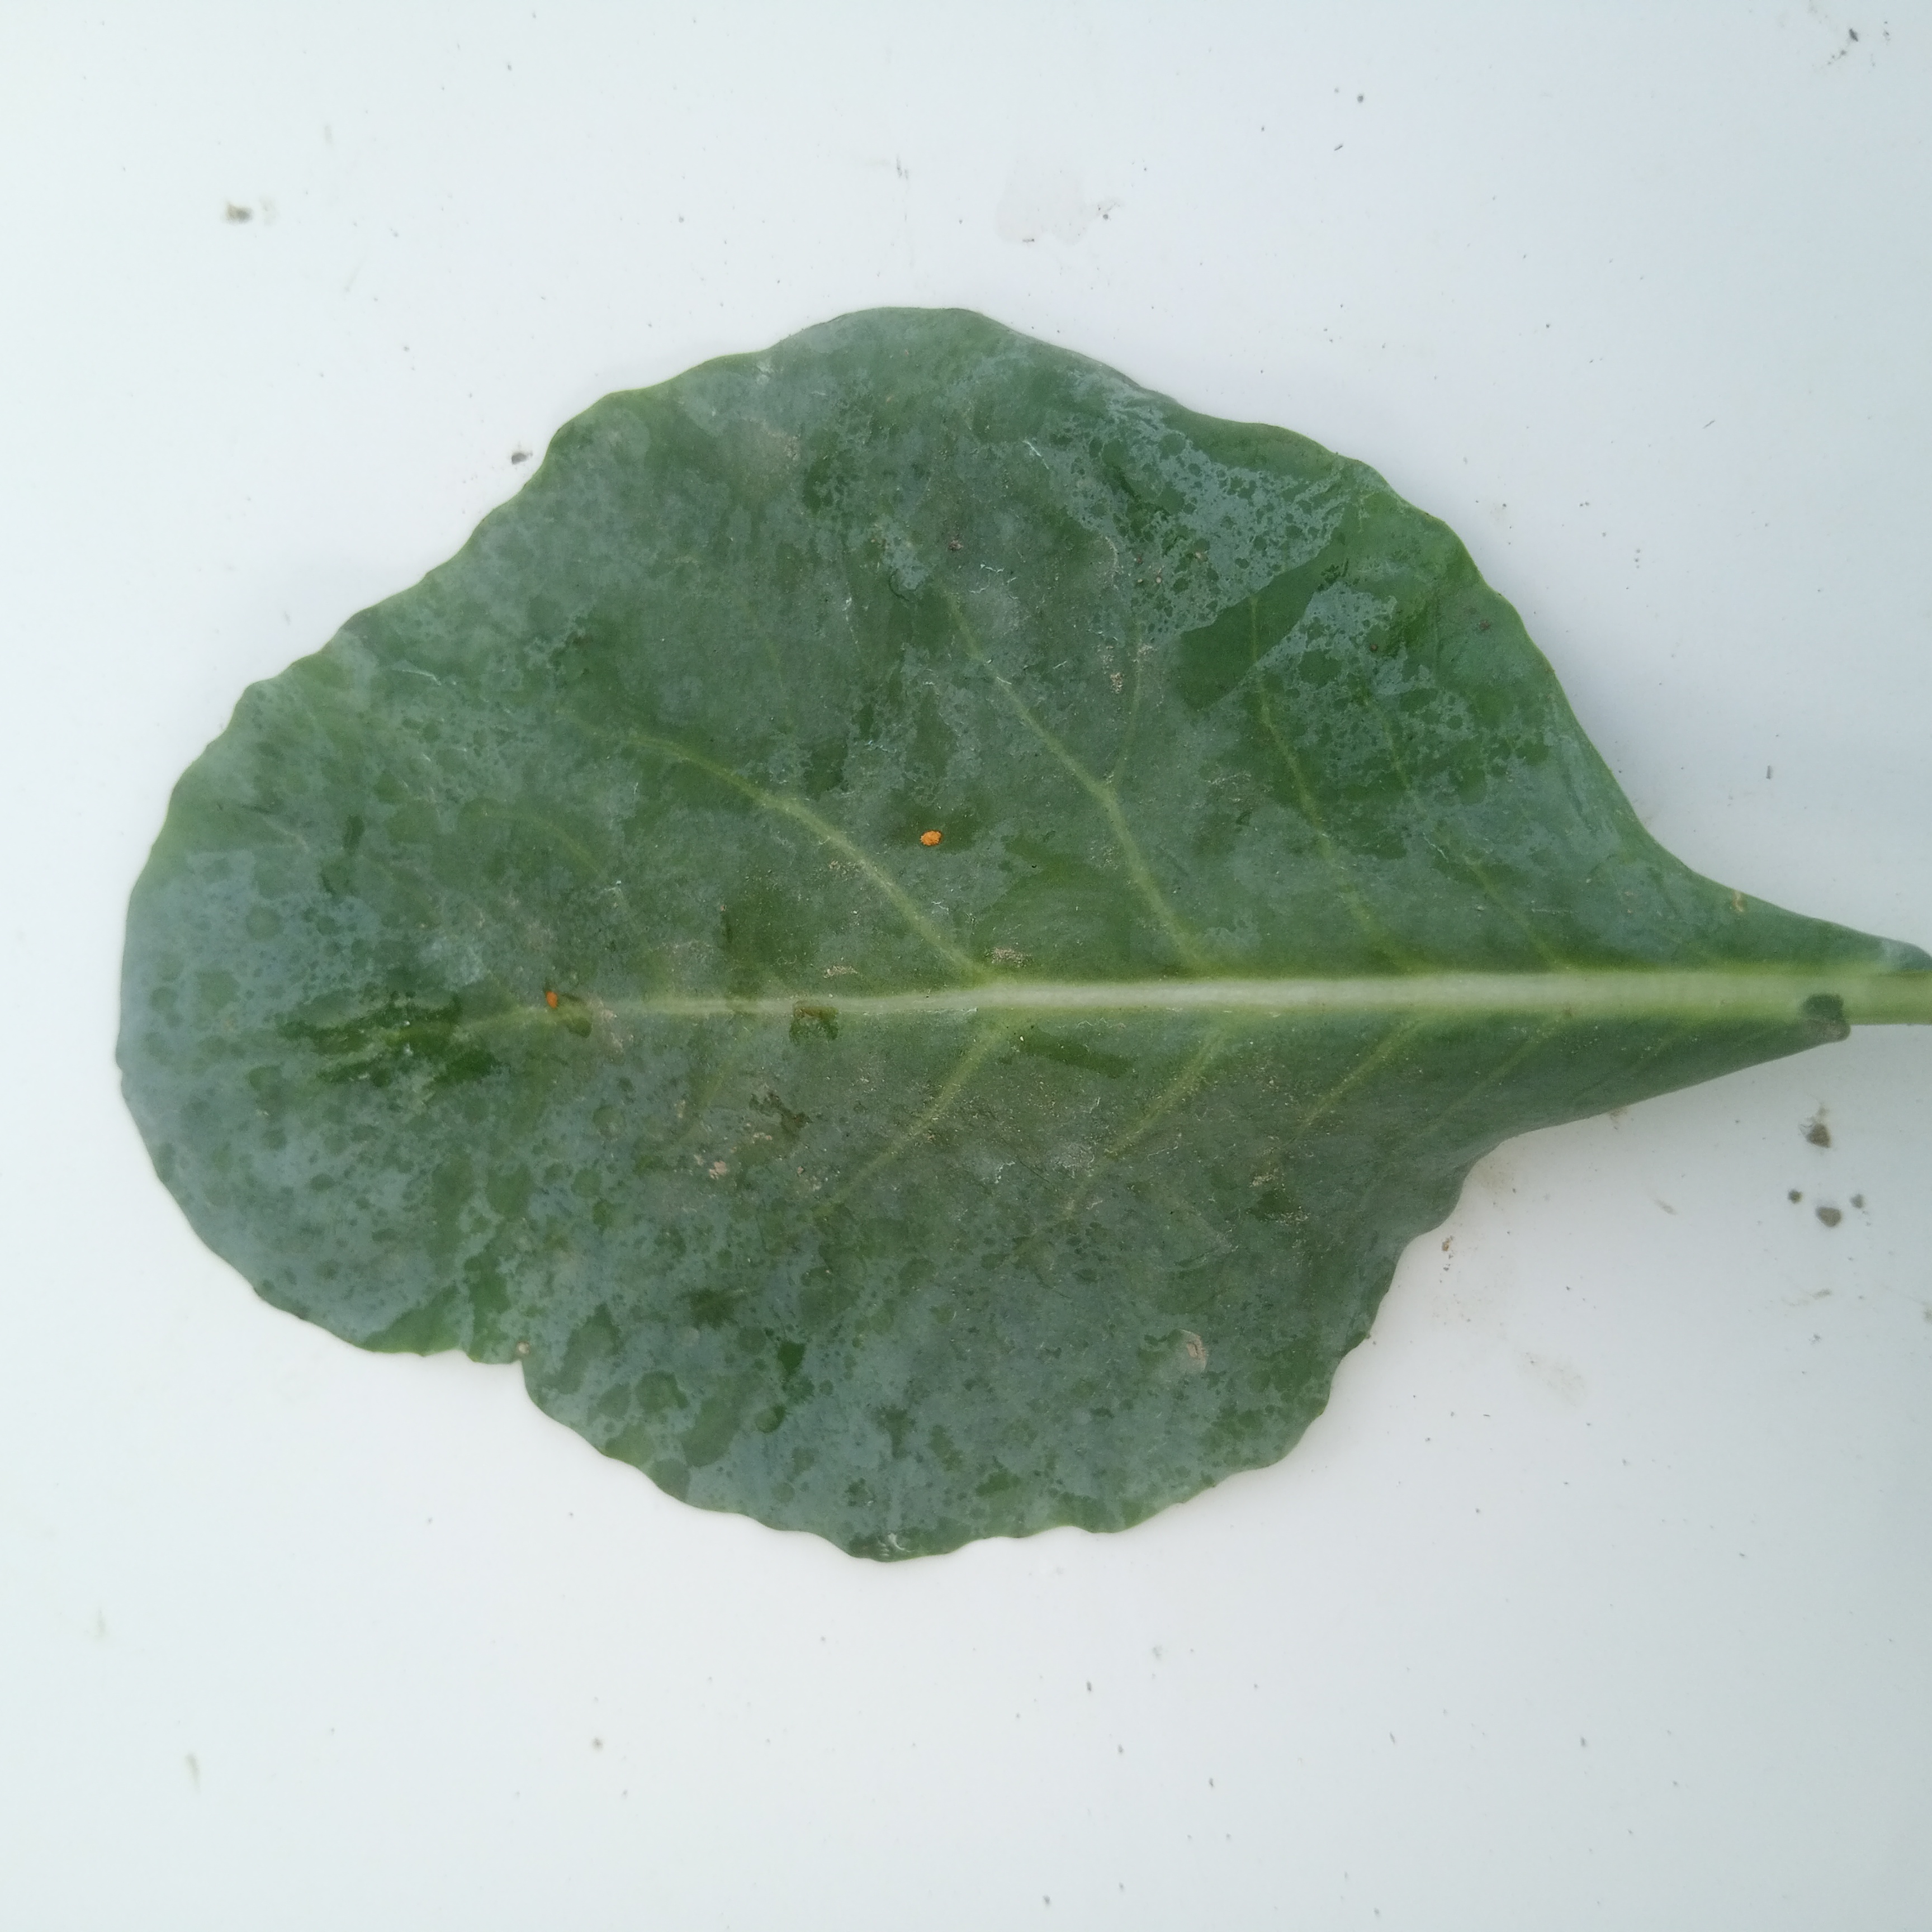
Label: Healthy